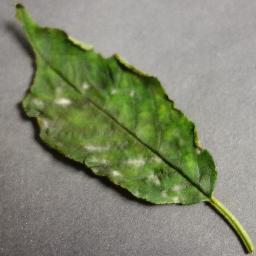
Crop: cherry
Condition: (including_sour)_powdery_mildew